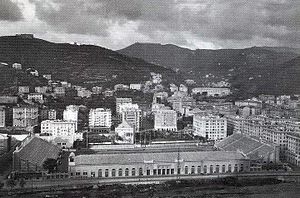
VM i fodbold 1934 / Spillesteder
VM i fodbold 1934 var det andet VM i fodbold og blev afholdt i Mussolinis Italien. FIFA tildelte Italien værtsskabet ved et møde i Zürich i september 1932, idet Italien var den eneste ansøger. Værtslandet Italien blev den anden verdensmester gennem tiden ved at slå Tjekkoslovakiet 2-1 i finalen.